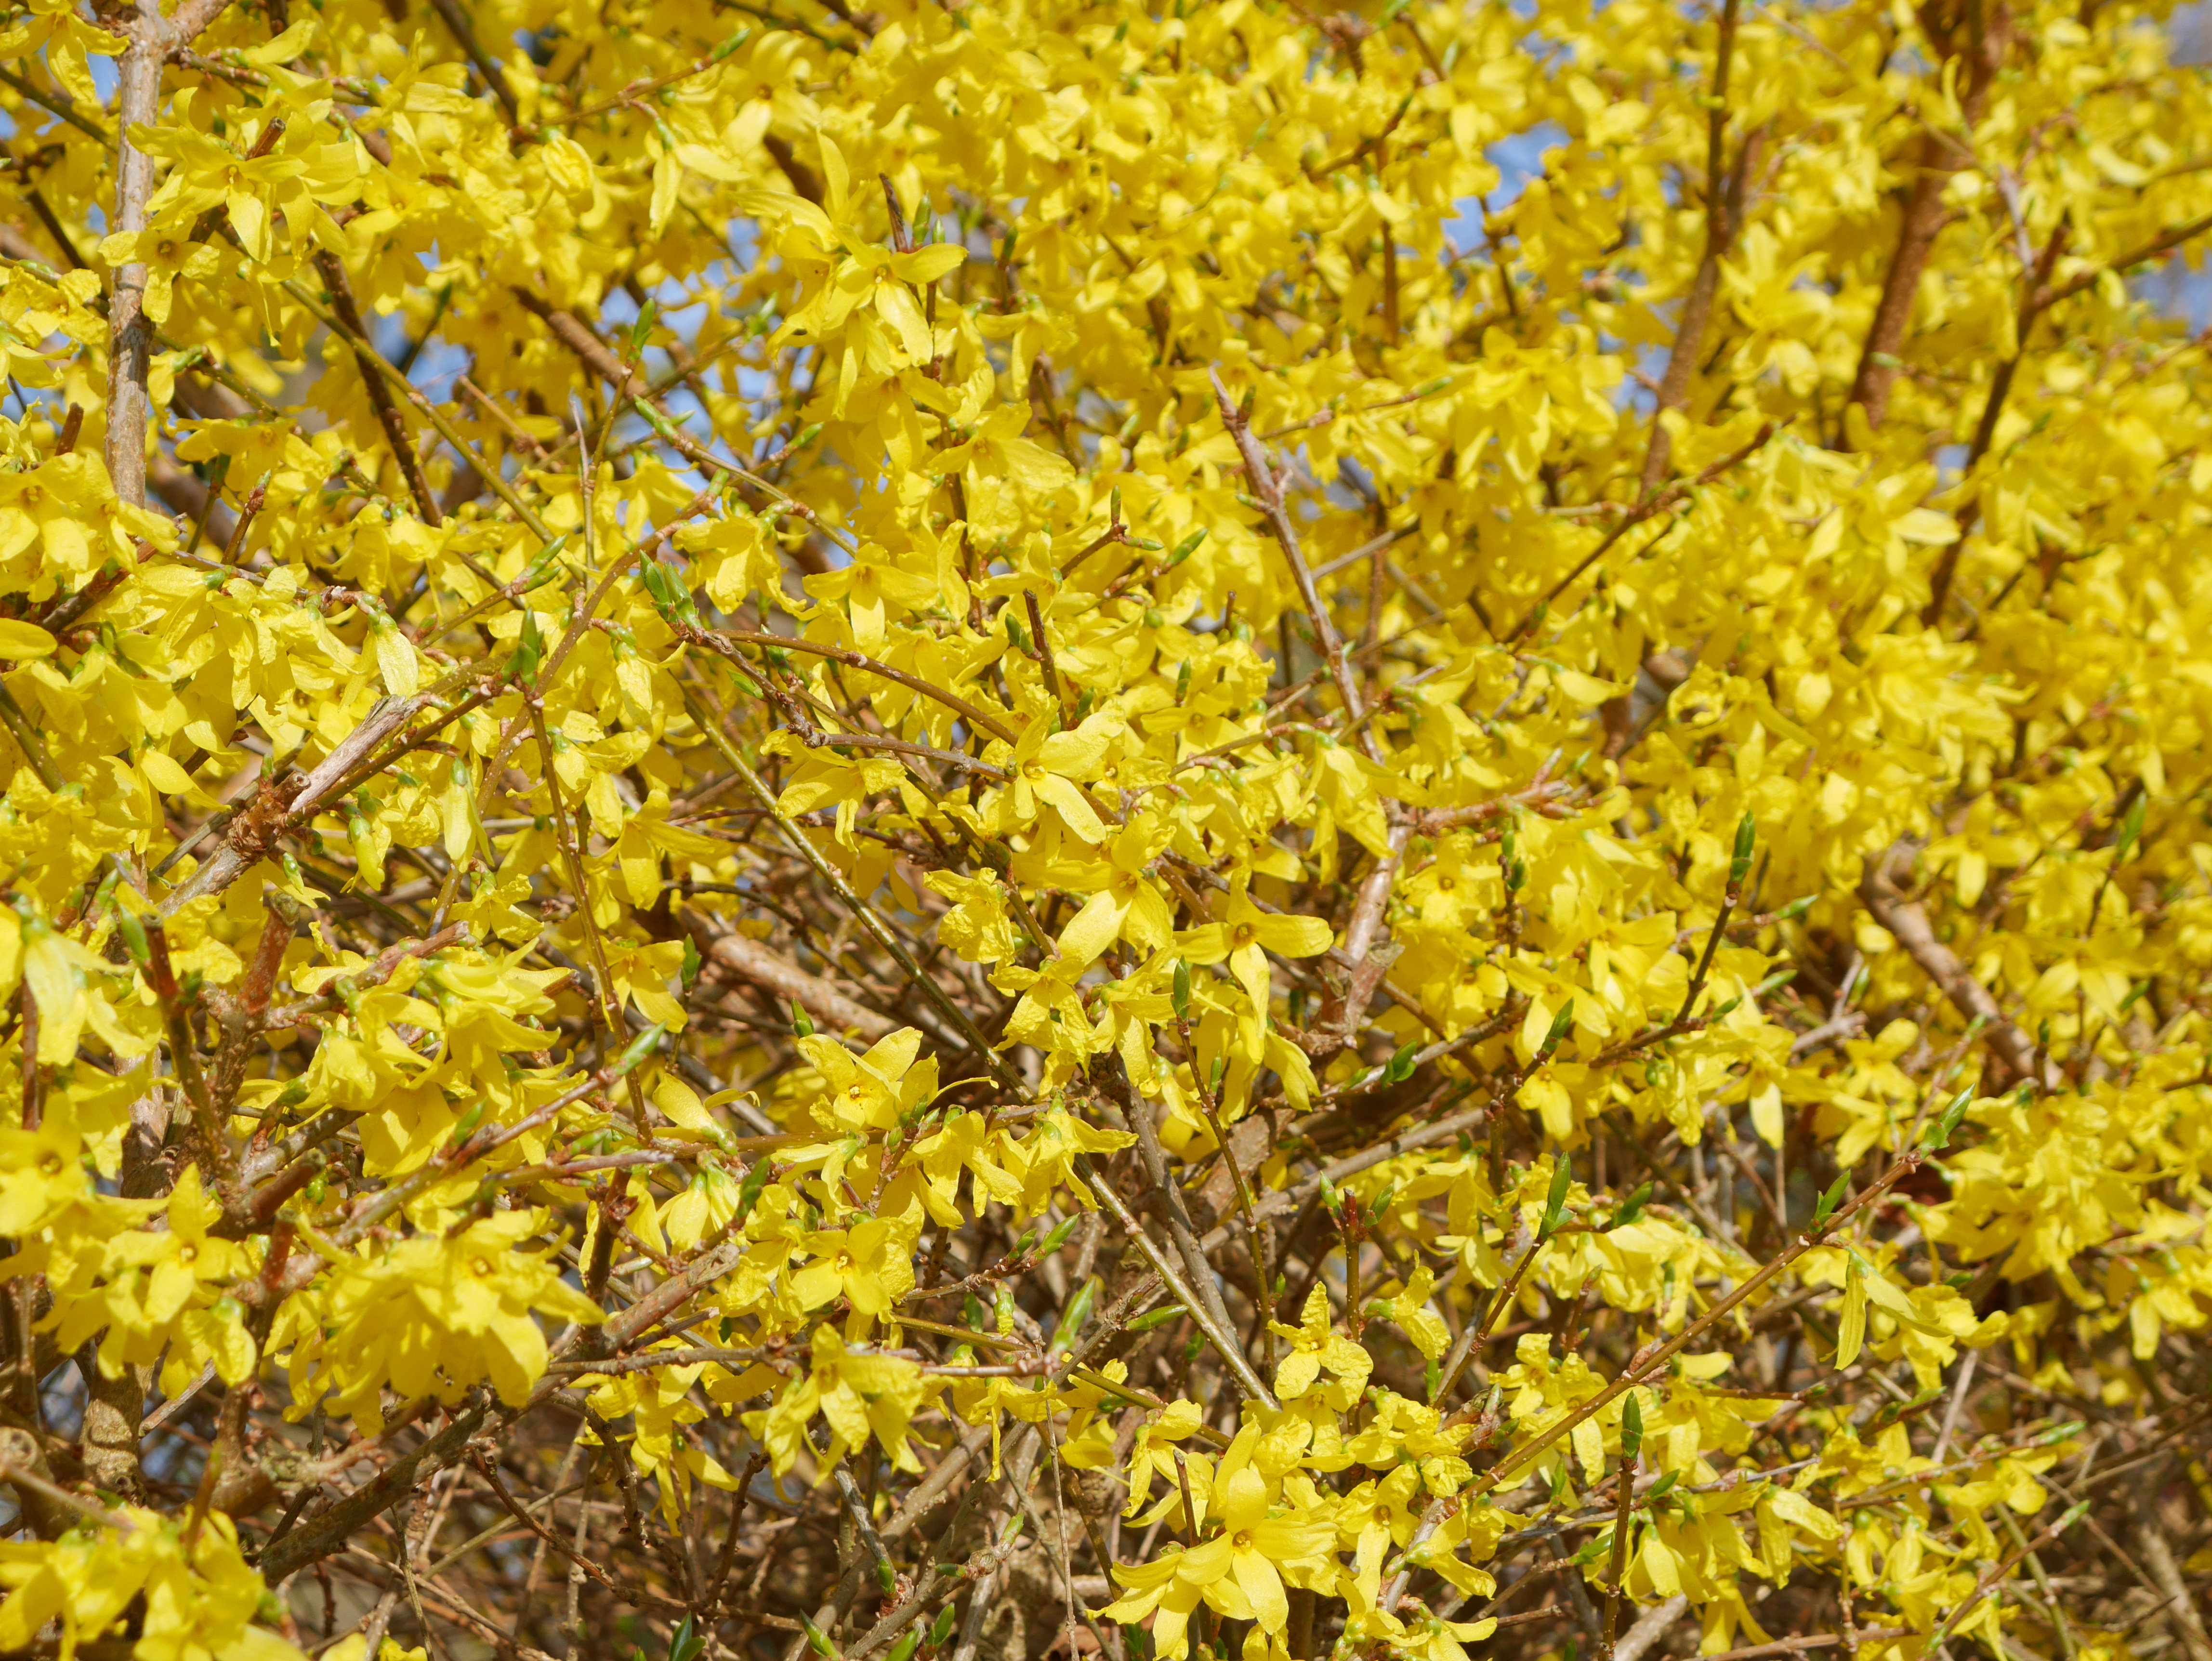
tree, branch, blossom, plant, bloom, bush, spring, autumn, yellow, cool image, toxic, deciduous, cool photo, broom, gorse blossom, broom shrub, gorse in bloom